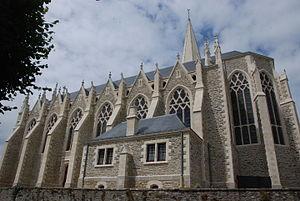
Eglise de Saint-Cyr-en-Retz